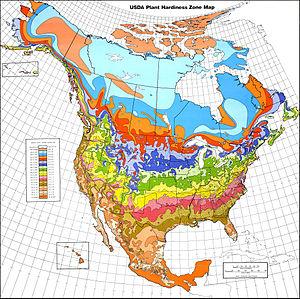
Après une période où l'on a cherché à cartographier les espèces, puis les habitats, avec une approche plus écosystèmique et de réseau, on cherche aussi à produire une cartographie des corridors biologiques qui s'attache à répertorier, hiérarchiser et cartographier les corridors biologiques, c’est-à-dire les lieux ou réseaux de lieux réunissant les conditions de circulation d'une ou plusieurs espèces dans le paysage, et le cas échéant sous la terre et dans les milieux aquatiques.